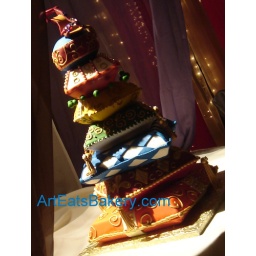
Seven tier custom designed fondant quinceanera pillow cake with sugar shoe topper and tassels in bold colors and gold